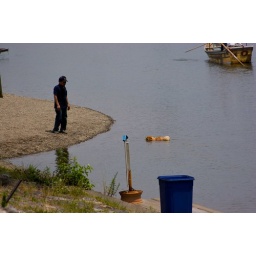
dog play catch over the river